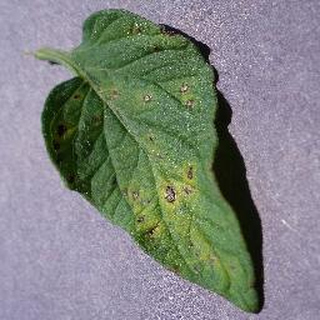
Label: tomato_septoria_leaf_spot